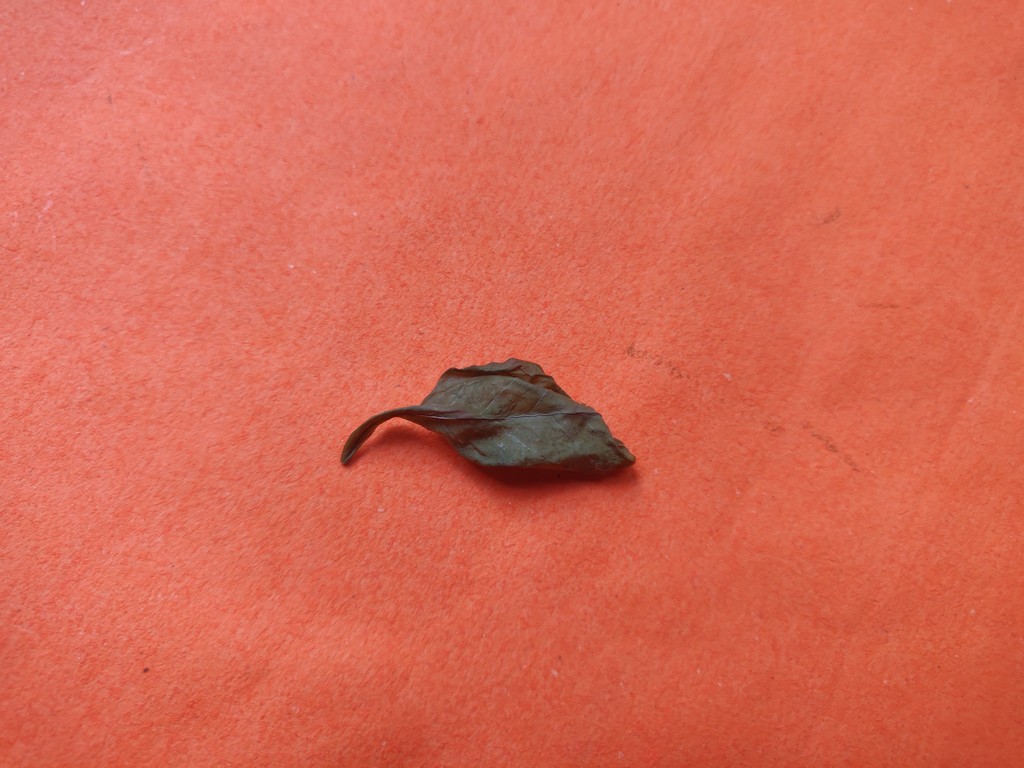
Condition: Dried
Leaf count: single
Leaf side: unknown